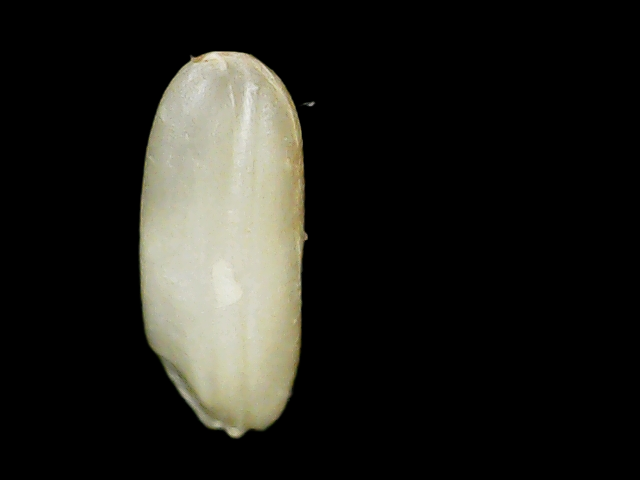
Rice variety: Binadhan24